Hispanic and Latino Americans in politics

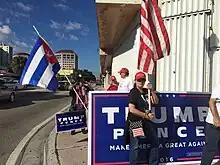
Cubans for Trump rally

In recent years, multiple news outlets have published stories, that Latinos are shifting toward the Republican party given that they have usually outspent Democrats on trying to gain Latino Support. Lionel Sosa, an advertising executive, told Ronald Reagan, "Latinos are Republican, they just don't know it yet", whereas former Senate Democrat Harry Reid, in 2010 said, "I don't know how anyone of Hispanic heritage who could be a Republican. Do I need to say more?"